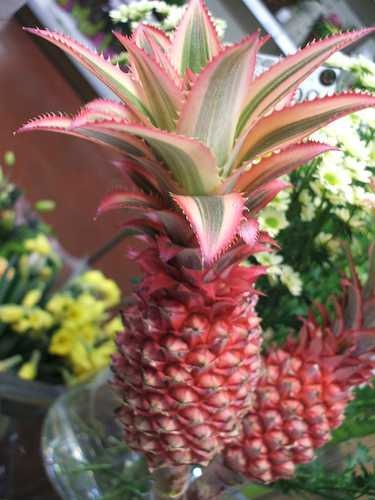
Label: Pineapple